Film

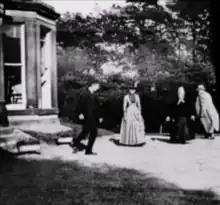
A frame from "Roundhay Garden Scene", the world's earliest surviving film produced using a motion picture camera, by Louis Le Prince, 1888

By the end of the 1880s, the introduction of lengths of celluloid photographic film and the invention of motion picture cameras, which could photograph a rapid sequence of images using only one lens, allowed action to be captured and stored on a single compact reel of film.